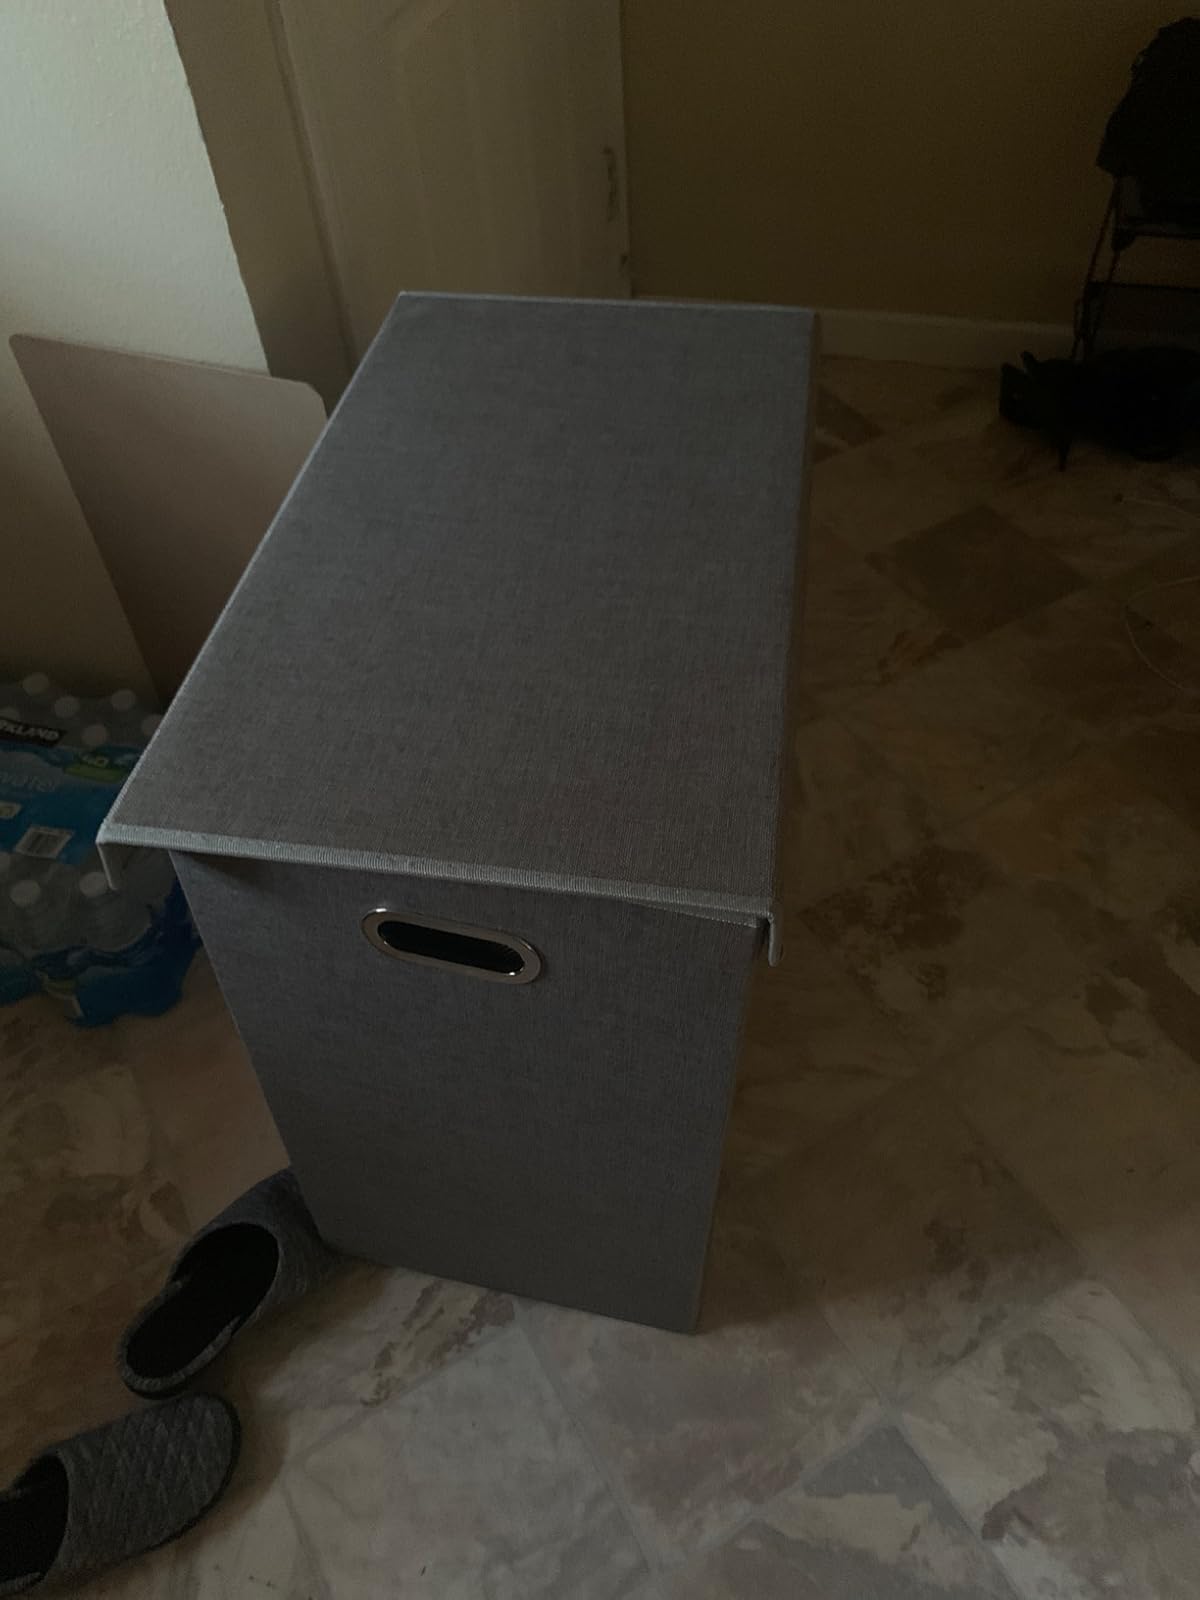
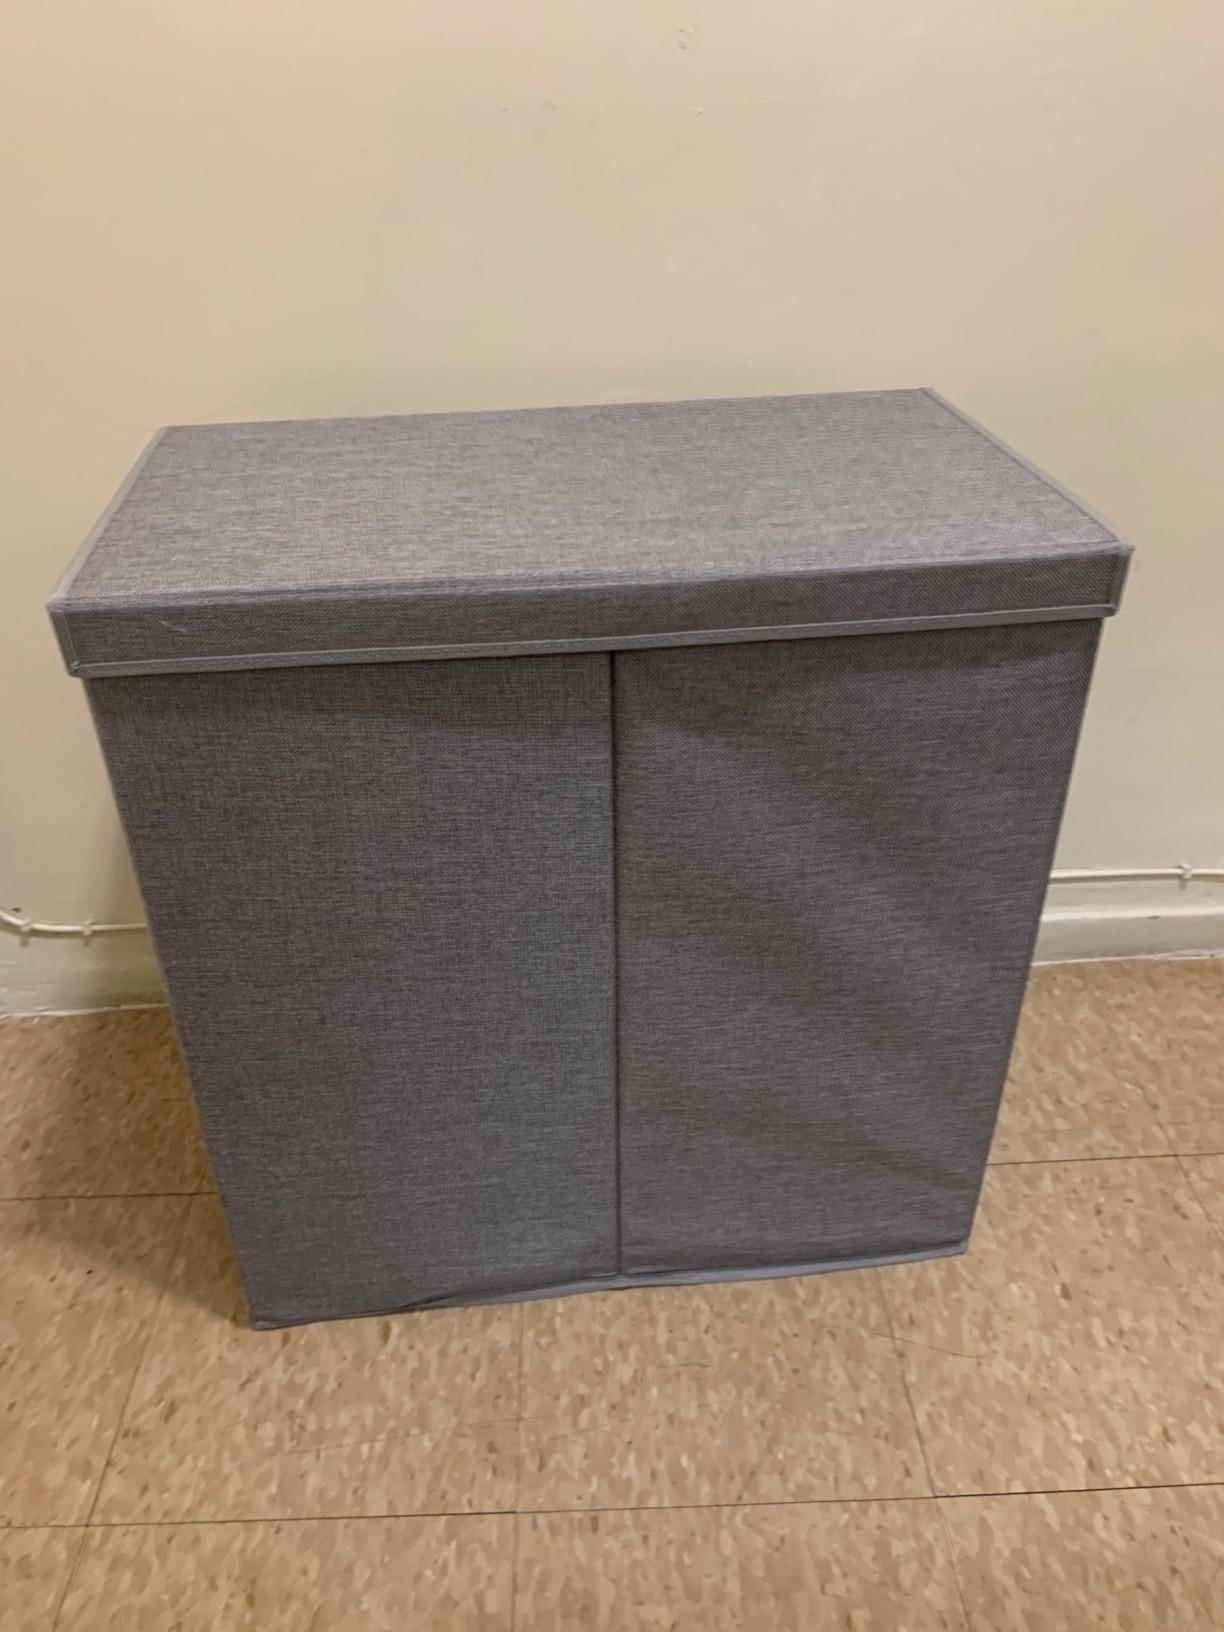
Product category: items_hamper
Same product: yes